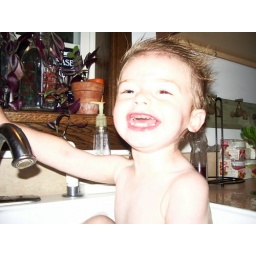
grandson taking a bath in the kitchen sink